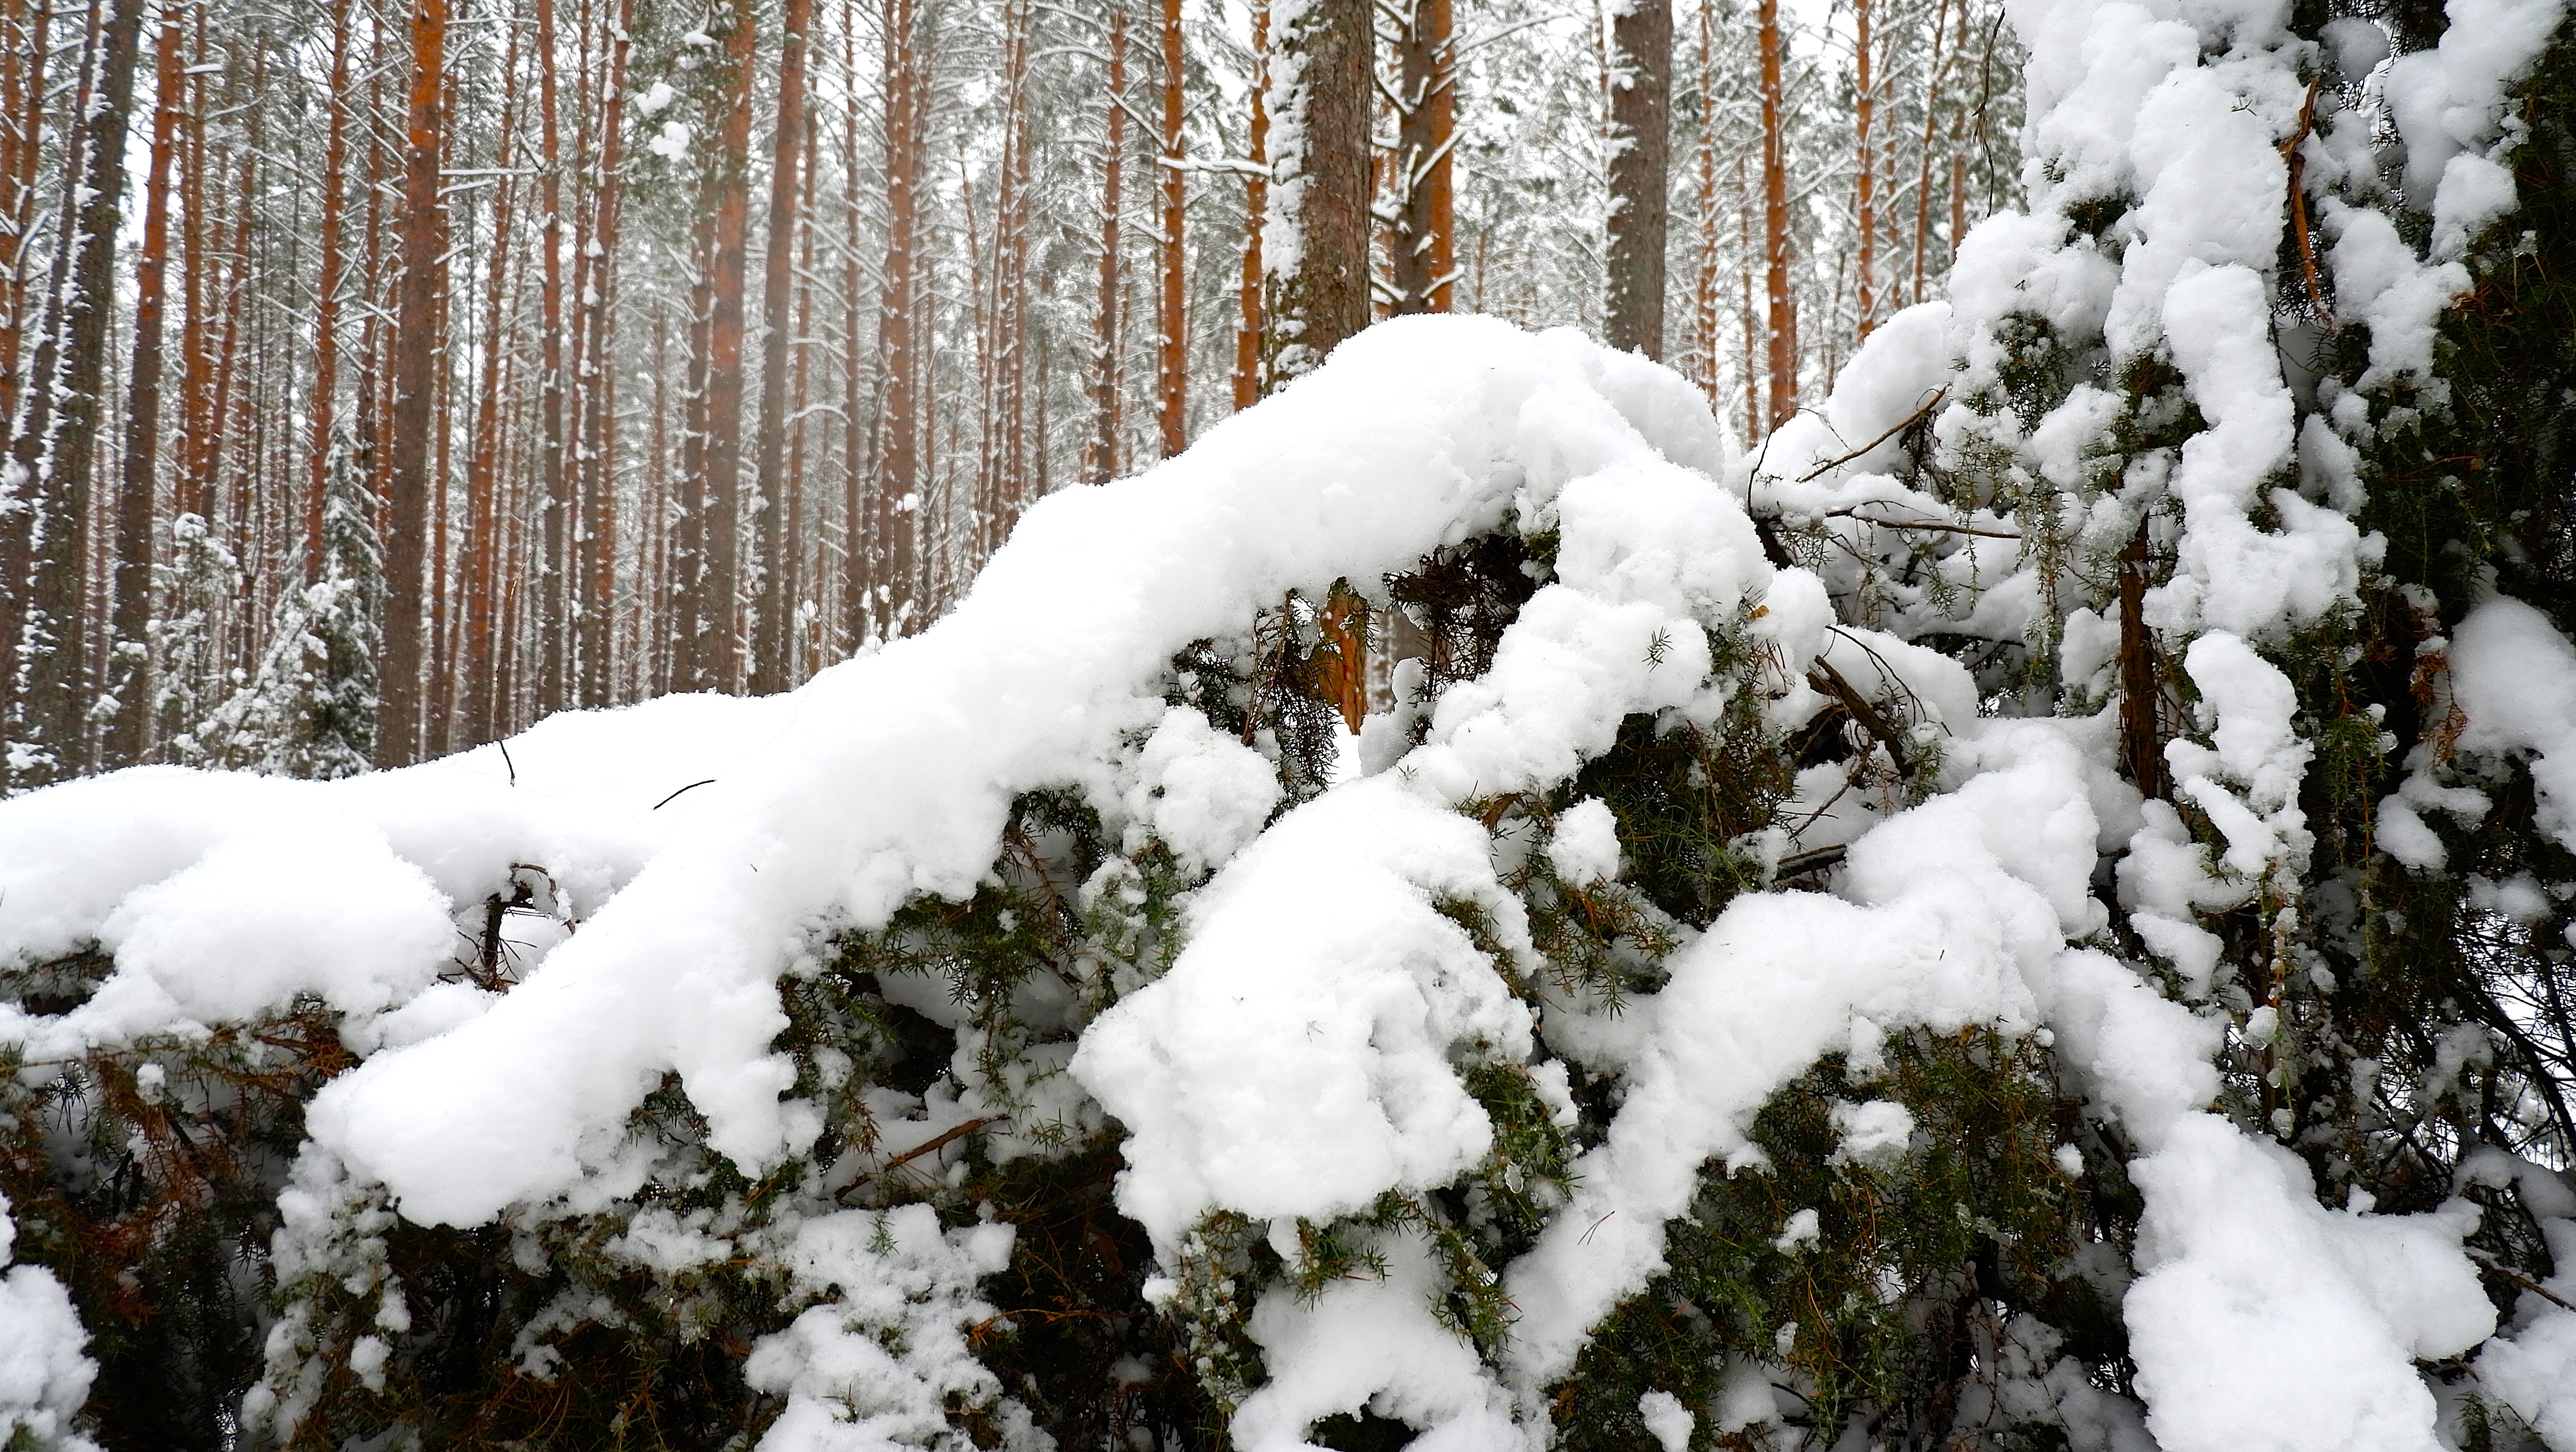
christmas, winter, snow, branch, natural environment, wood, freezing, wilderness, forest, twig, frost, woody plant, blizzard, Spruce fir forests, winter storm, precipitation, conifers, tropical and subtropical coniferous forests, old growth forest, Northern hardwood forest, woodland, pine family, fir, ice, pine, evergreen, cupressaceae